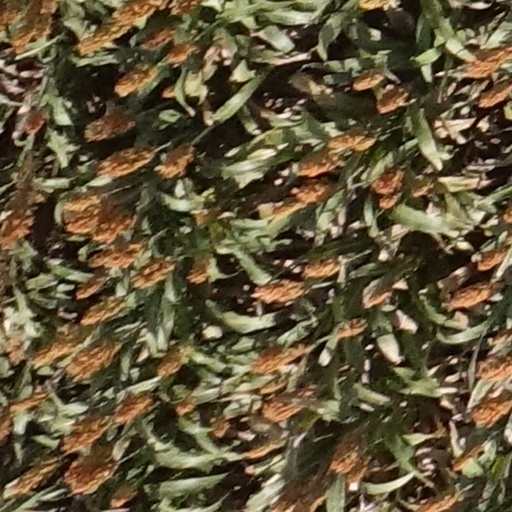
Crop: sorghum